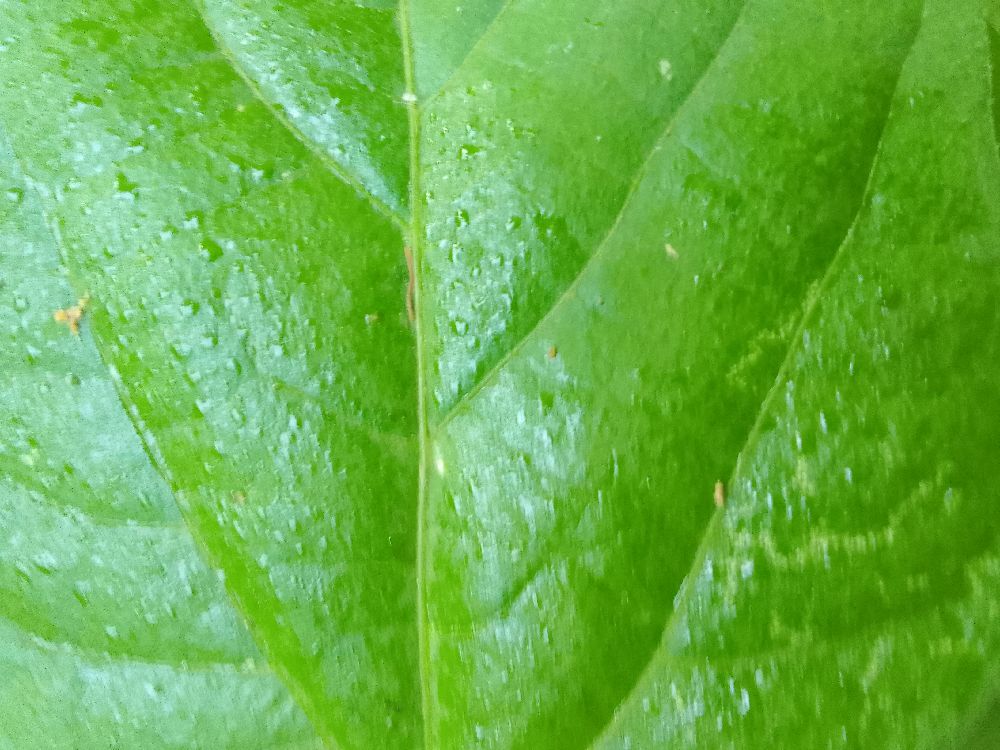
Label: healthy